King of the World (biography)

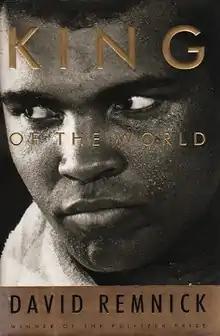
First edition

King of the World is a 1998 biography of Muhammad Ali written by David Remnick with a special focus on the period in Ali's life from his victory in the Olympics to his second fight with Sonny Liston. It has been described as "a book about a boxer, not a book about boxing."